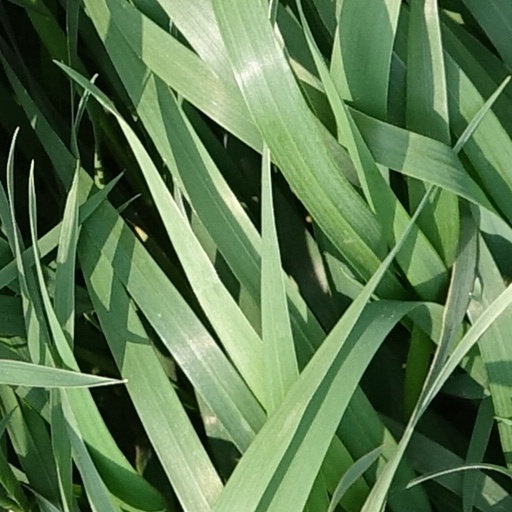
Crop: wheat